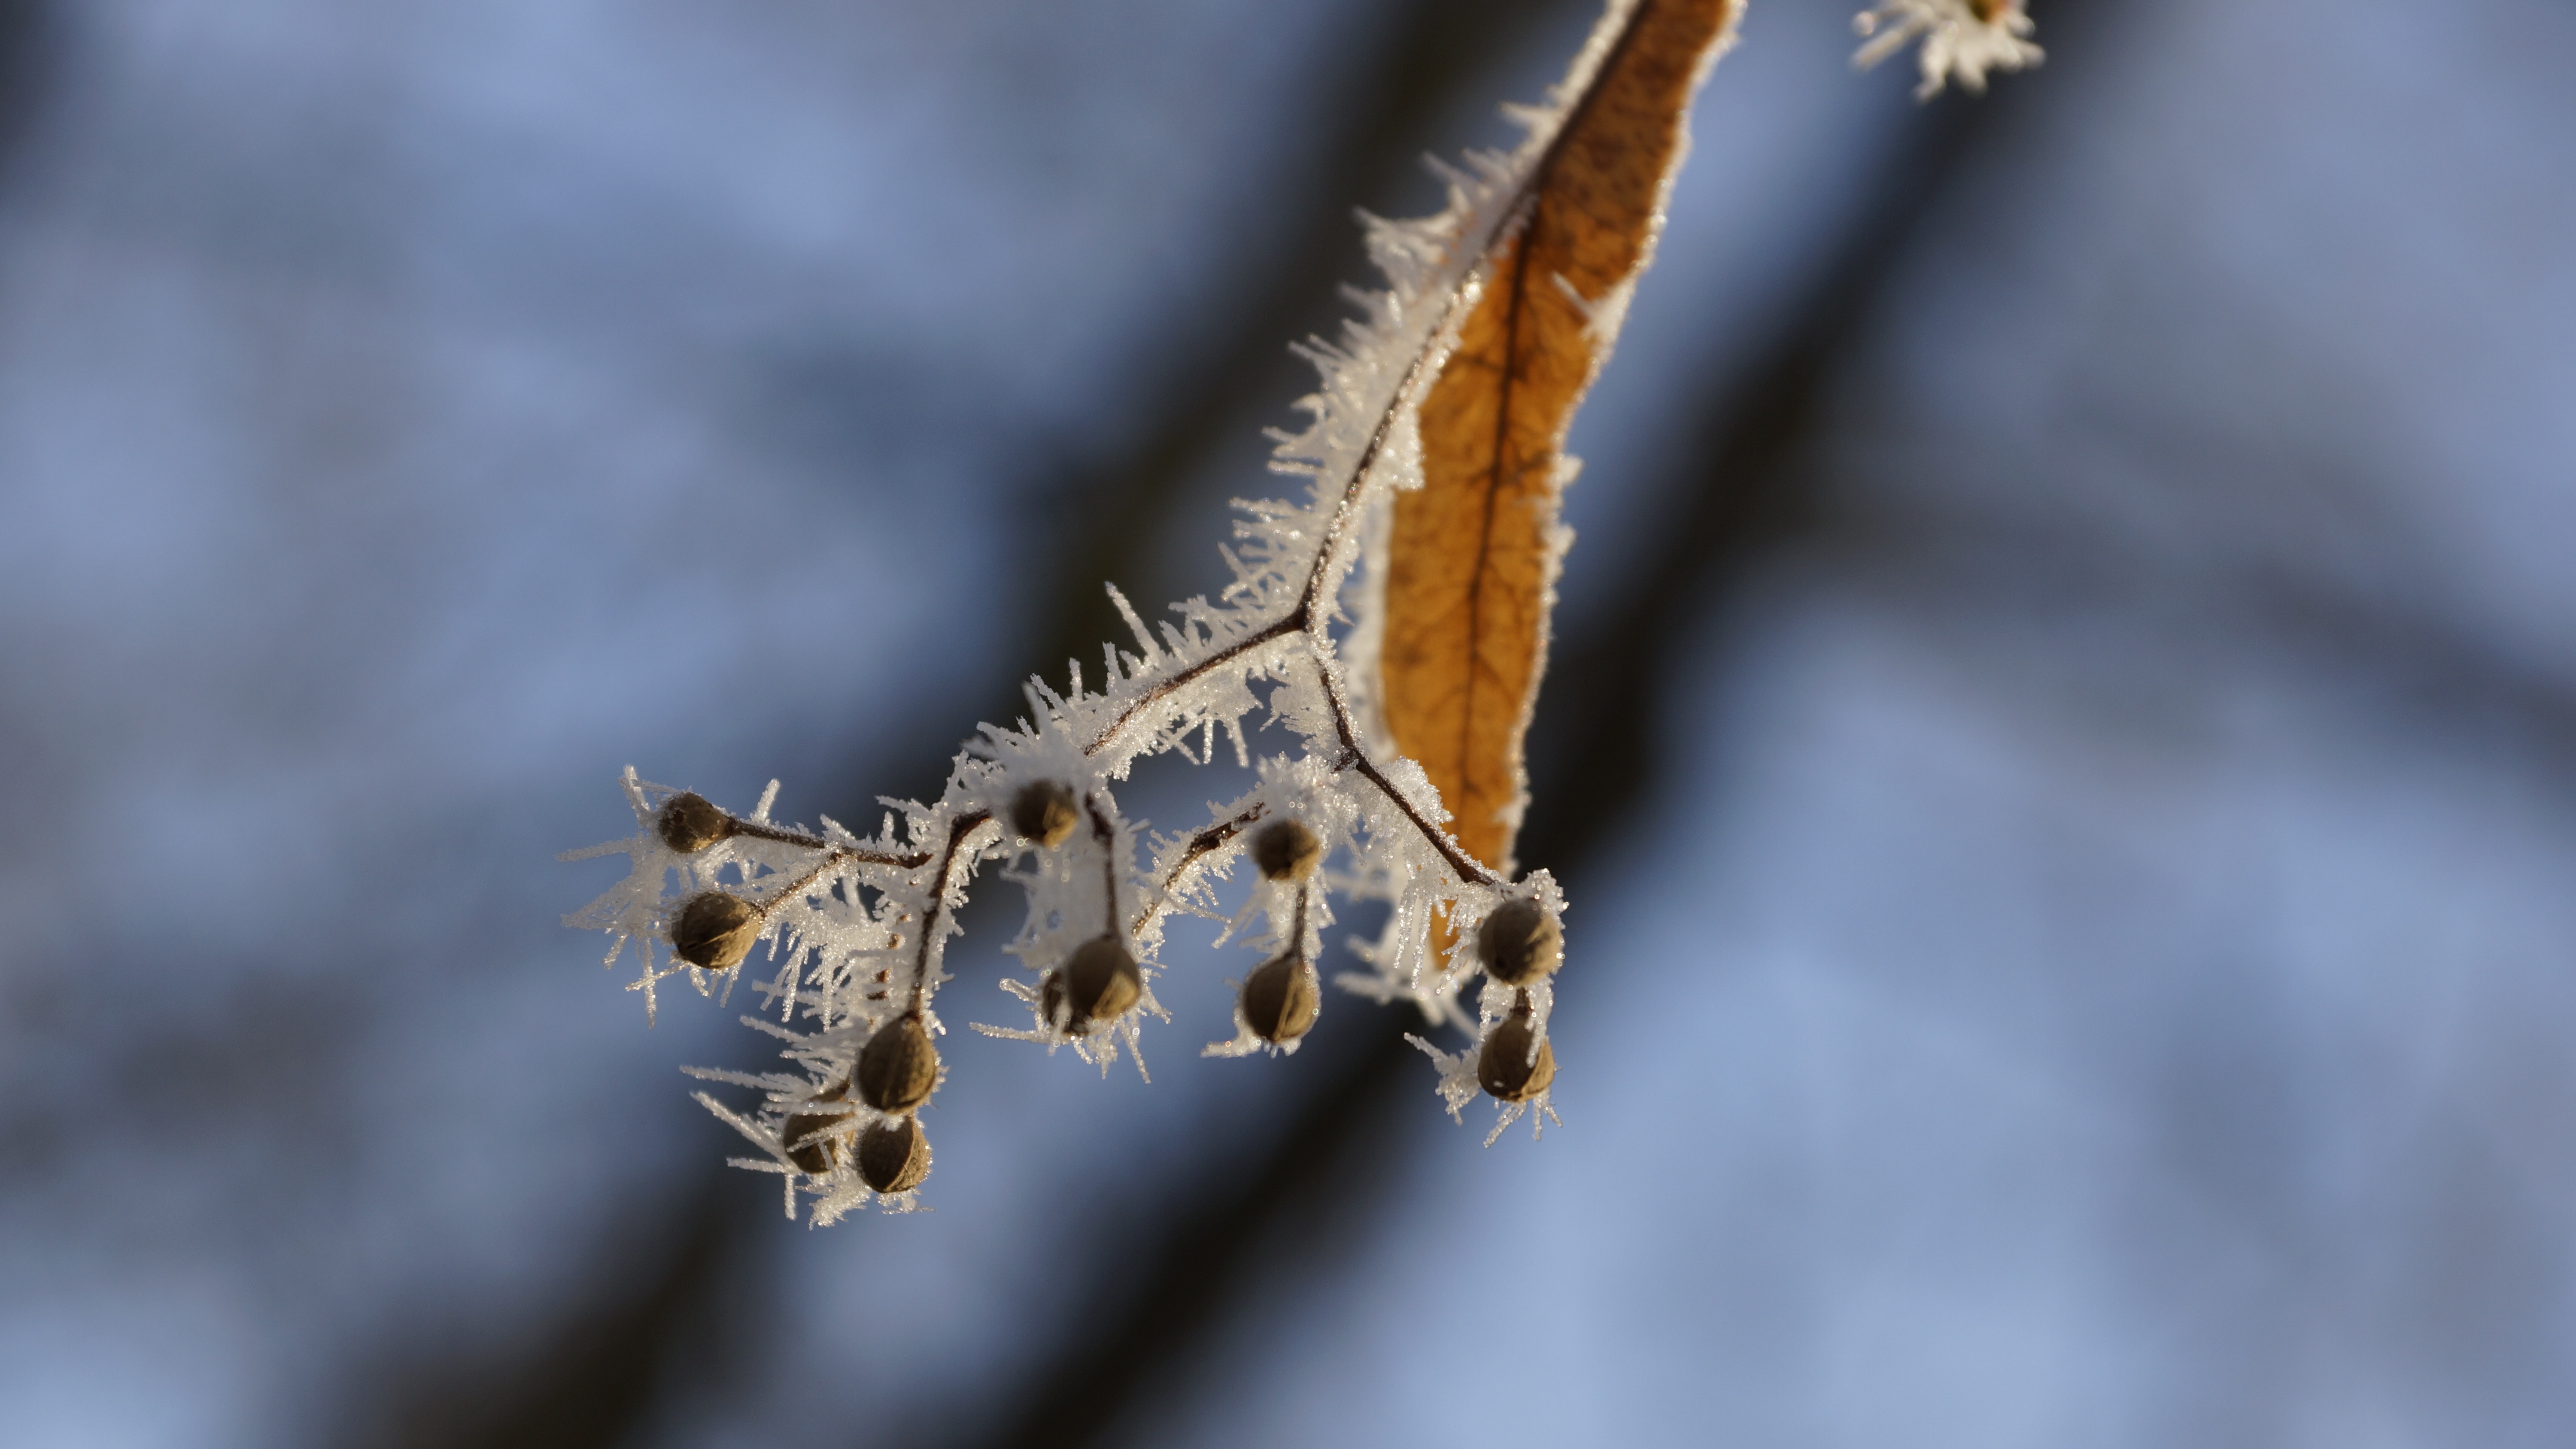
tree, nature, branch, snow, cold, winter, wing, plant, wood, white, photography, fruit, leaf, seed, flower, frost, ice, insect, autumn, brown, moth, butterfly, season, fauna, invertebrate, twig, lime tree, close up, leaves, withered, crystal, linden, resting, wilted, macro photography, dormant, moths and butterflies